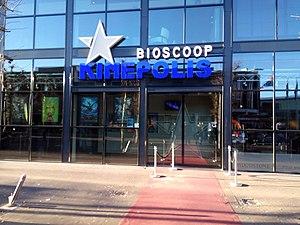
Kinepolis Group est une société belge d'exploitation des salles de cinéma en Europe occidentale. Elle a été créée en 1997 par la fusion de deux sociétés familiales, le groupe Bert et le groupe Claeys. Kinepolis Group est entrée en bourse l'année suivante.